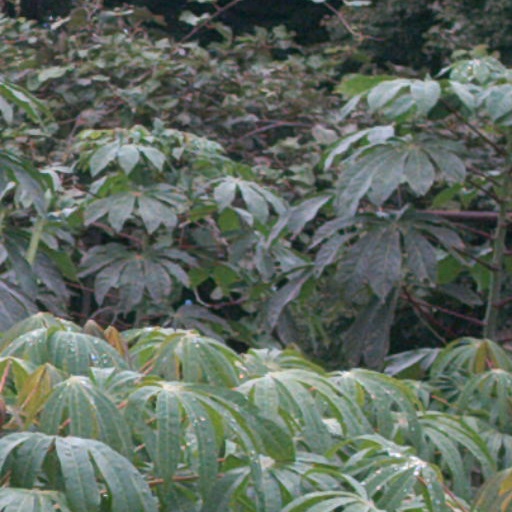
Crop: cassava